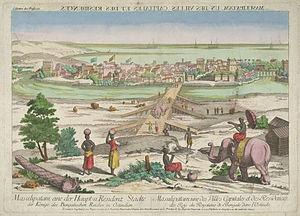
François Pallu, est un ecclésiastique français, il est l'un des fondateurs des Missions étrangères de Paris, et il a été nommé évêque de Chine et fut missionnaire en Asie.
Machilipatnam, également appelée Bandar, Masulipatnam, Masulipatam, Masulipatan, Mazulipatam ou Masula, est une ville côtière et un port de l'Andhra Pradesh, dans le Sud de l'Inde.
Philippe Baldée, en néerlandais Philips Baelde, en latin Philippus Baldaeus, est un pasteur protestant néerlandais baptisé le 24 octobre 1632 à Delft et mort en 1671 ou 1672 à Geervliet. Il a accompagné une force d'invasion néerlandaise à Jaffna durant l'occupation néerlandaise de Ceylan, et a été le premier européen à rendre compte de la vie, de la langue et de la culture des Tamouls du nord de l'île. Son récit, comparable au Mahavamsa, a immédiatement été publié en néerlandais et en allemand, avec de belles illustrations. Il a été publié en anglais par Ceylon Government Railway en 1960.